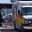
Label: ambulance